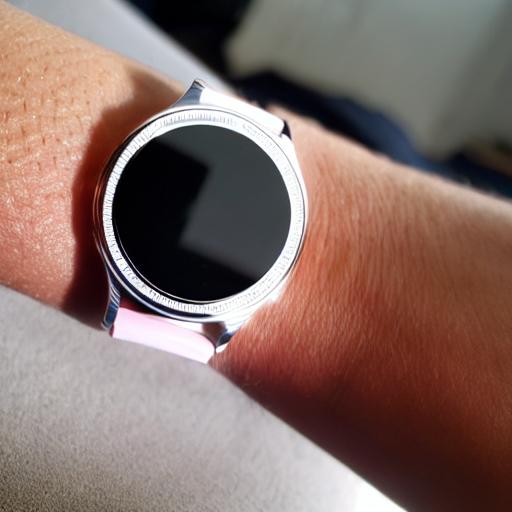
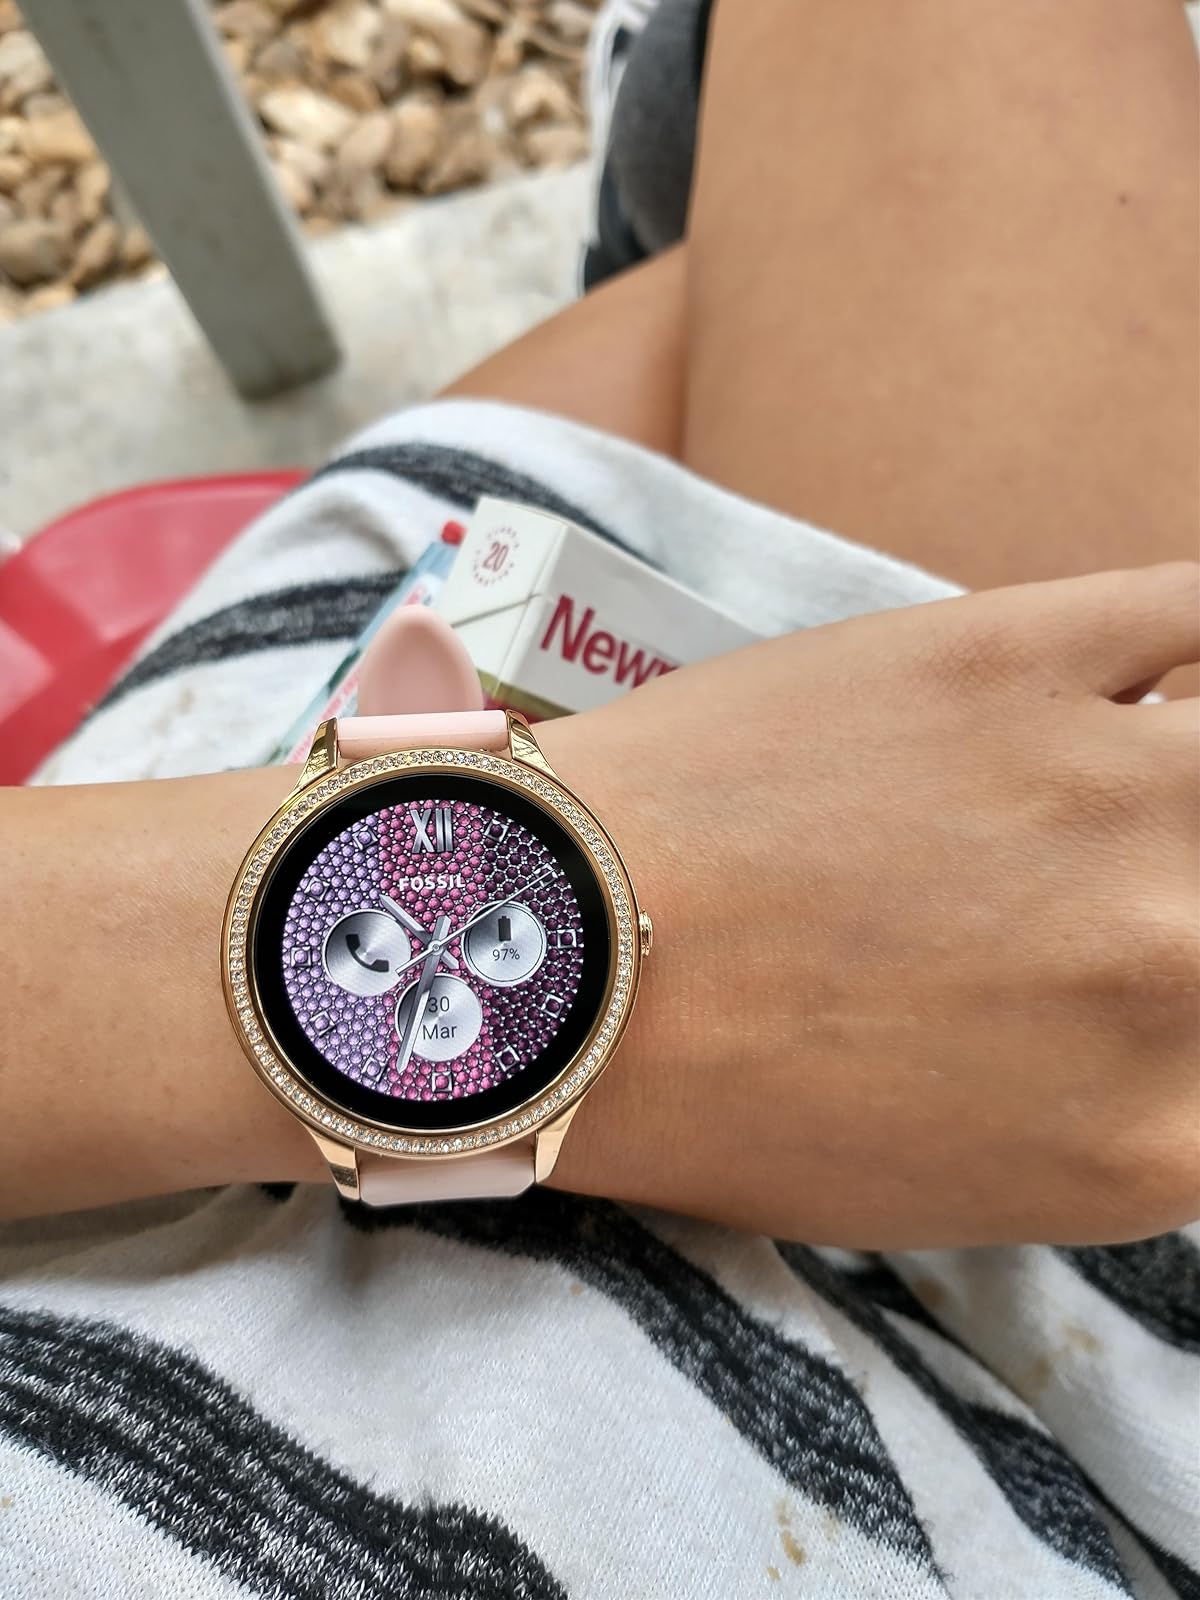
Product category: smartwatch
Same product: no